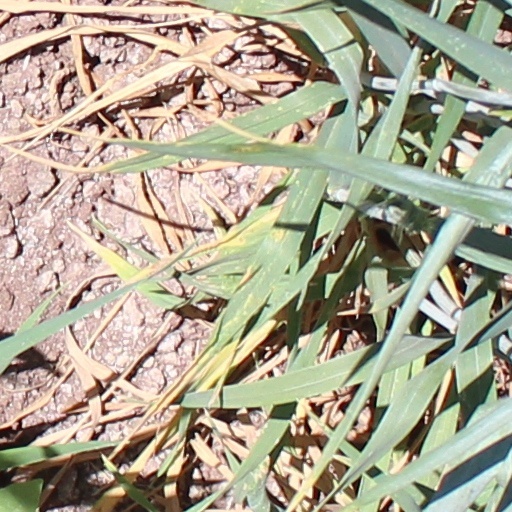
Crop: wheat